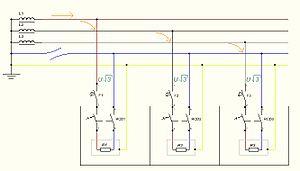
En électrocinétique, la surtension désigne le fait pour un élément particulier d'un dipôle électrique d'avoir à ses bornes une tension supérieure à celle aux bornes du dipôle complet. C'est le cas par exemple de la tension aux bornes d'un condensateur dans un dipôle RLC série en résonance.